2016 FireKeepers Casino 400

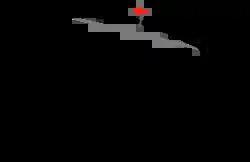
Layout of Michigan International Speedway, the track where the race was held.

The race was held at Michigan International Speedway, a moderate-banked D-shaped speedway located in Brooklyn, Michigan. The track is used primarily for NASCAR events. It is sometimes known as a "sister track" to Texas World Speedway, and was used as the basis of Auto Club Speedway. The track is owned by International Speedway Corporation. Michigan International Speedway is recognized as one of motorsports' premier facilities because of its wide racing surface and high banking (by open-wheel standards; the 18-degree banking is modest by stock car standards).